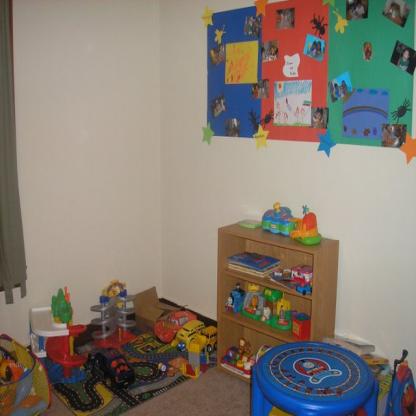
Scene: Indoor